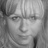
Emotion: sad